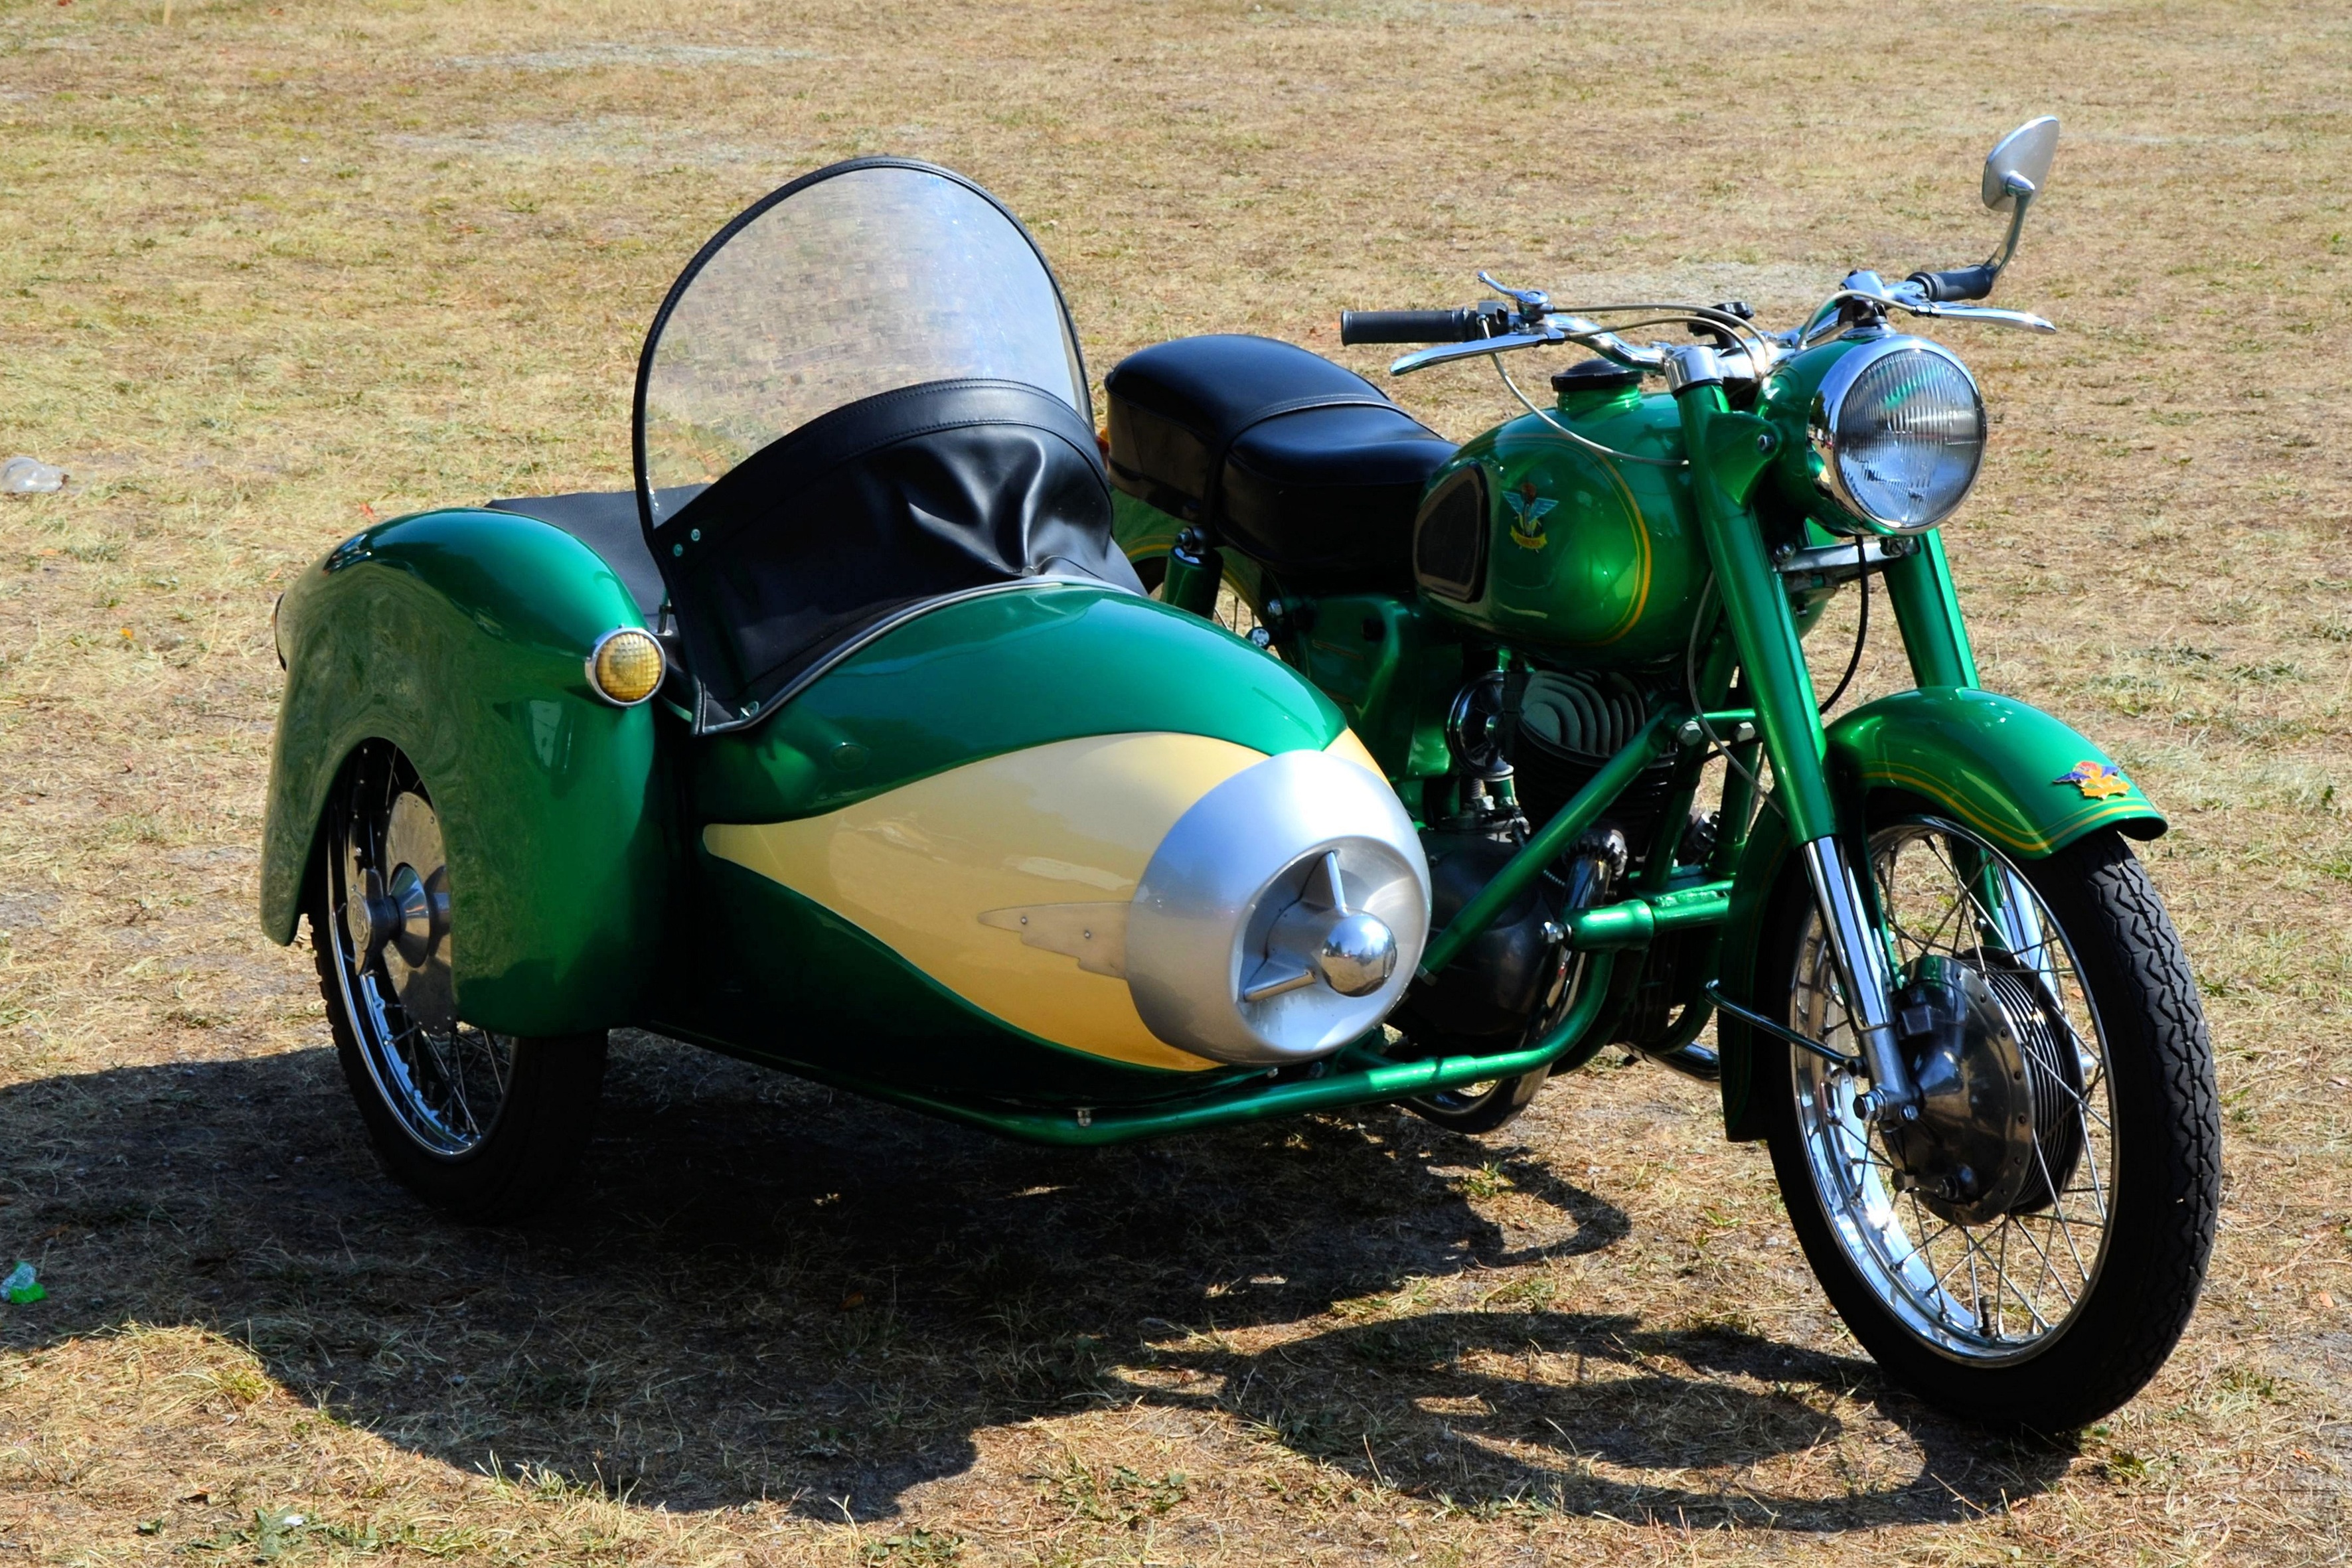
car, vehicle, motorcycle, hungary, oldtimer, sidecar, historically, motorcycling, old motorcycle, land vehicle, pannonia, automobile make